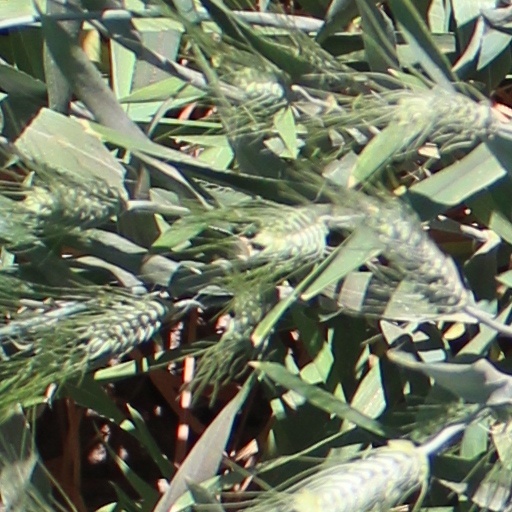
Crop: wheat